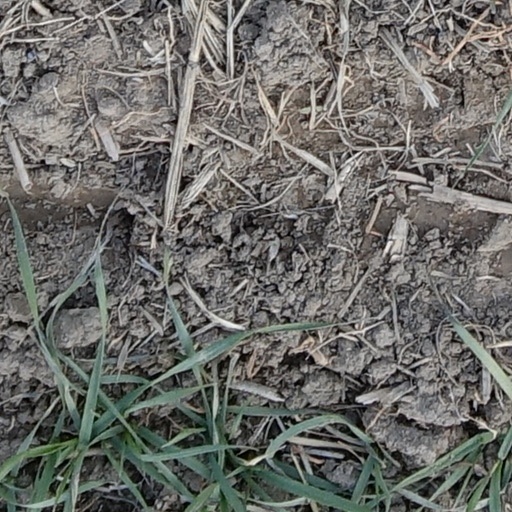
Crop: wheat